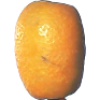
Label: kumquats